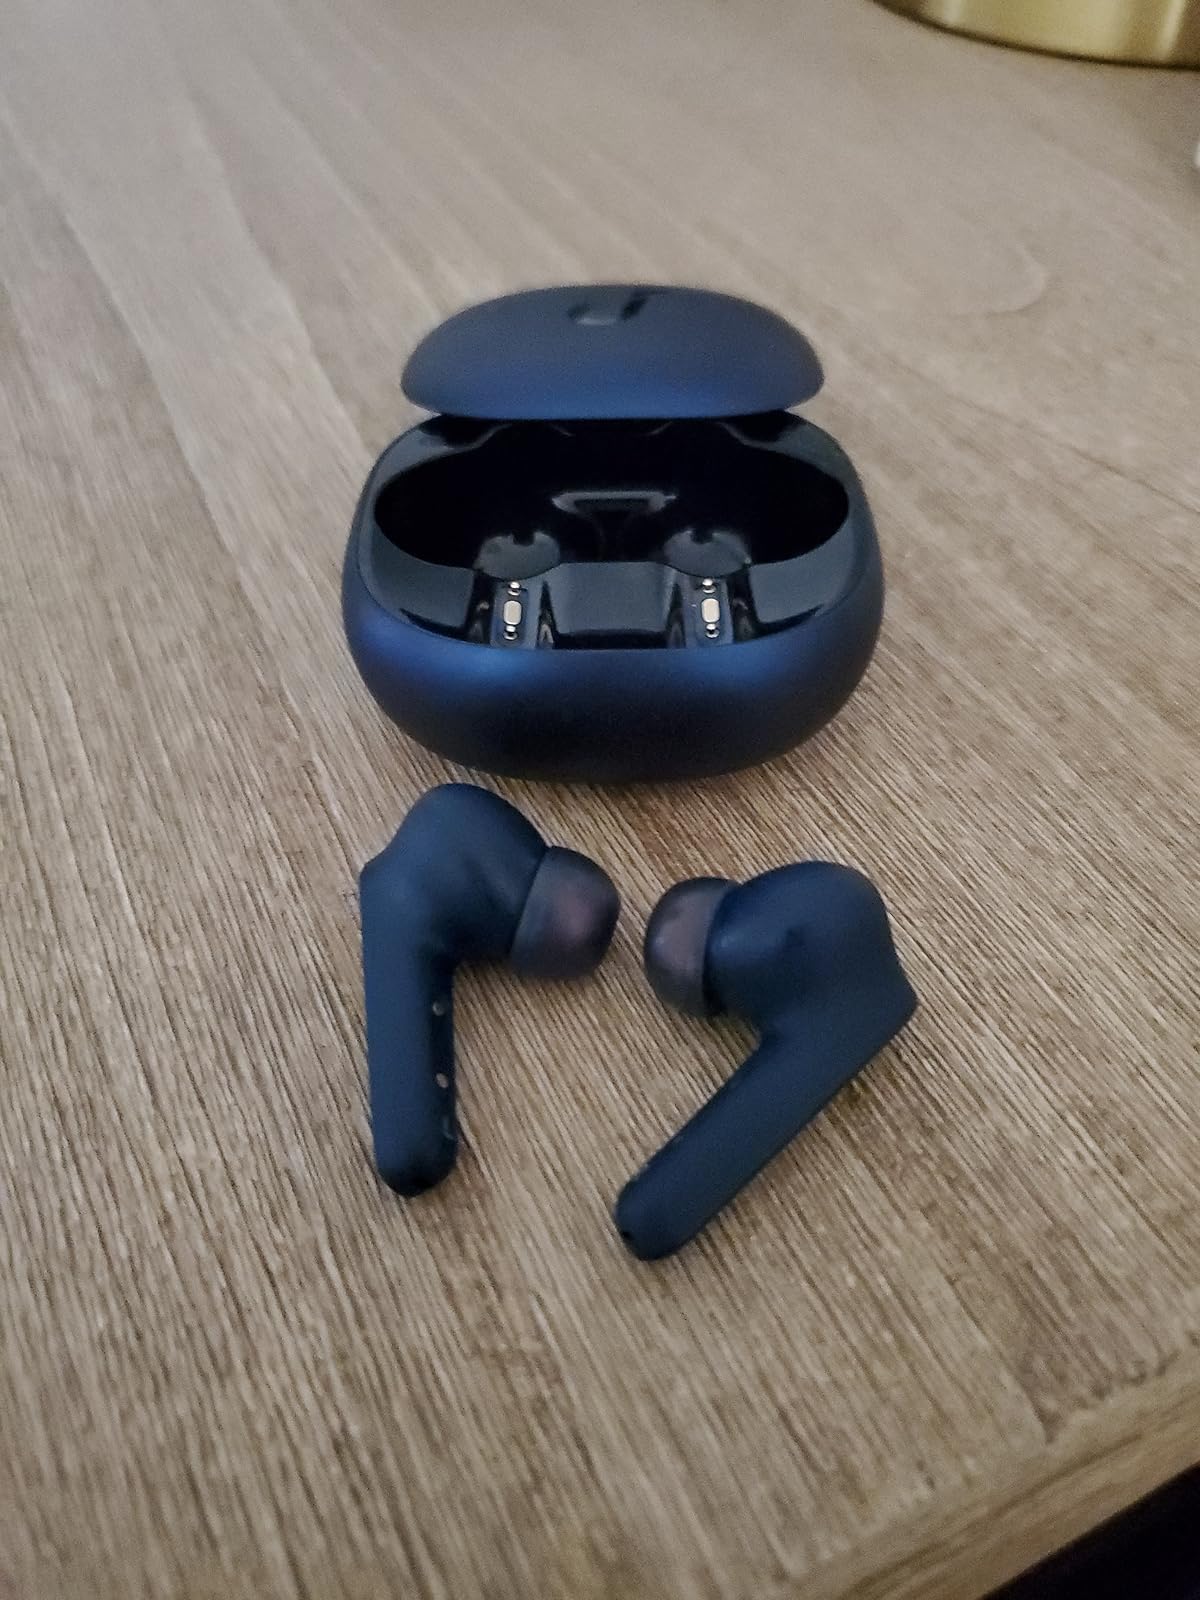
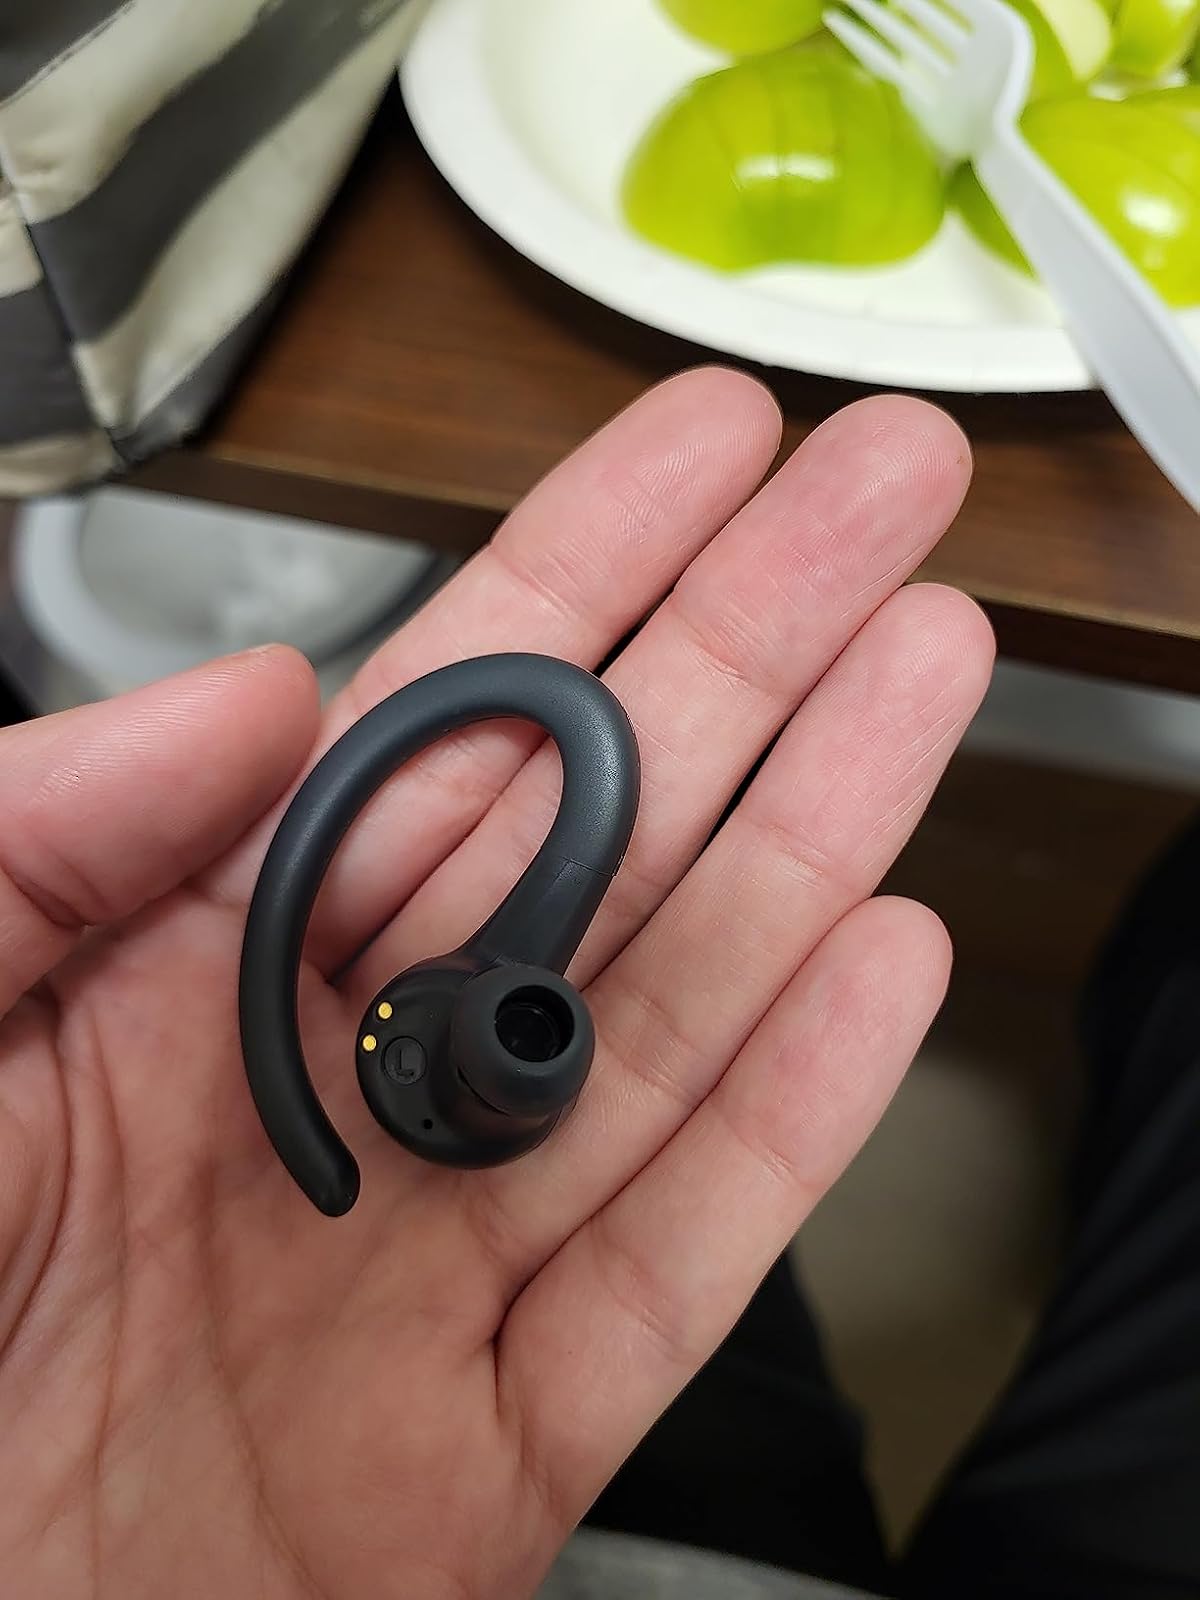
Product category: earbuds
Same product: no